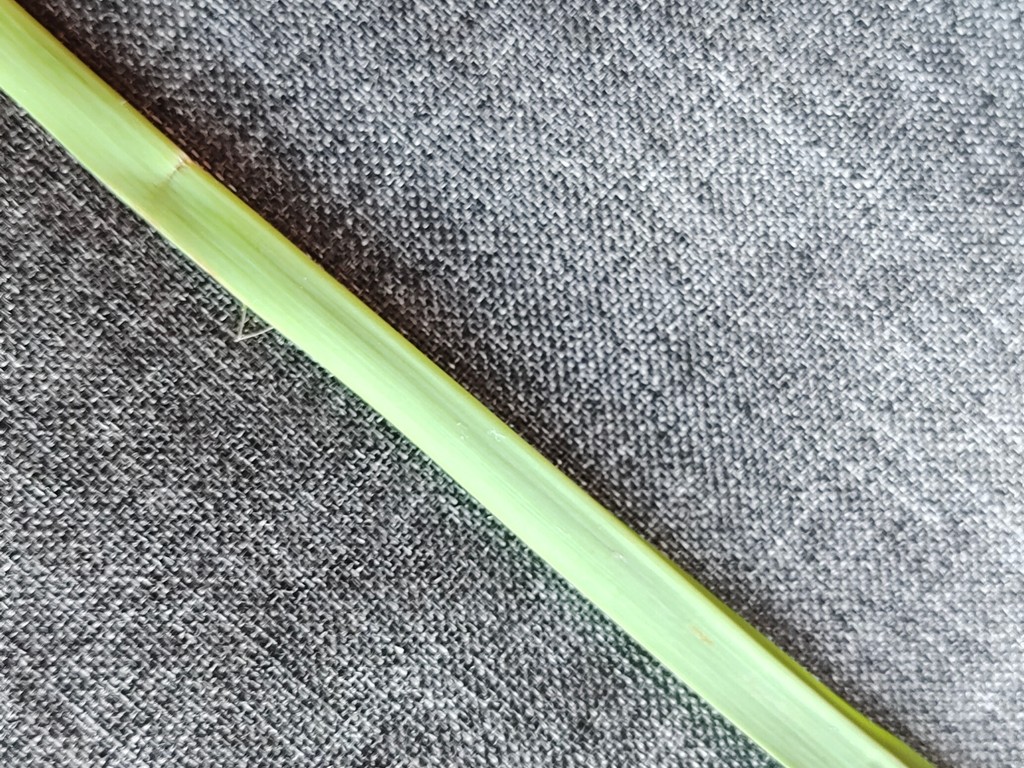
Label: Healthy